Association of Polish Culture of the Lviv Land

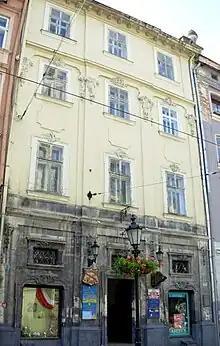
Headquarters of the Association in Lviv, Market Square 17.

Association of the Polish Culture of the Lviv Land is a Polish minority association, active in Lviv Oblast (province) of western Ukraine. It was founded on December 3, 1989, in Lviv and its first director was Professor Leszek Mazepa. It engages in educational, cultural and economic activities of the Polish minority of the surrounding Lviv area.